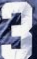
Number: 3